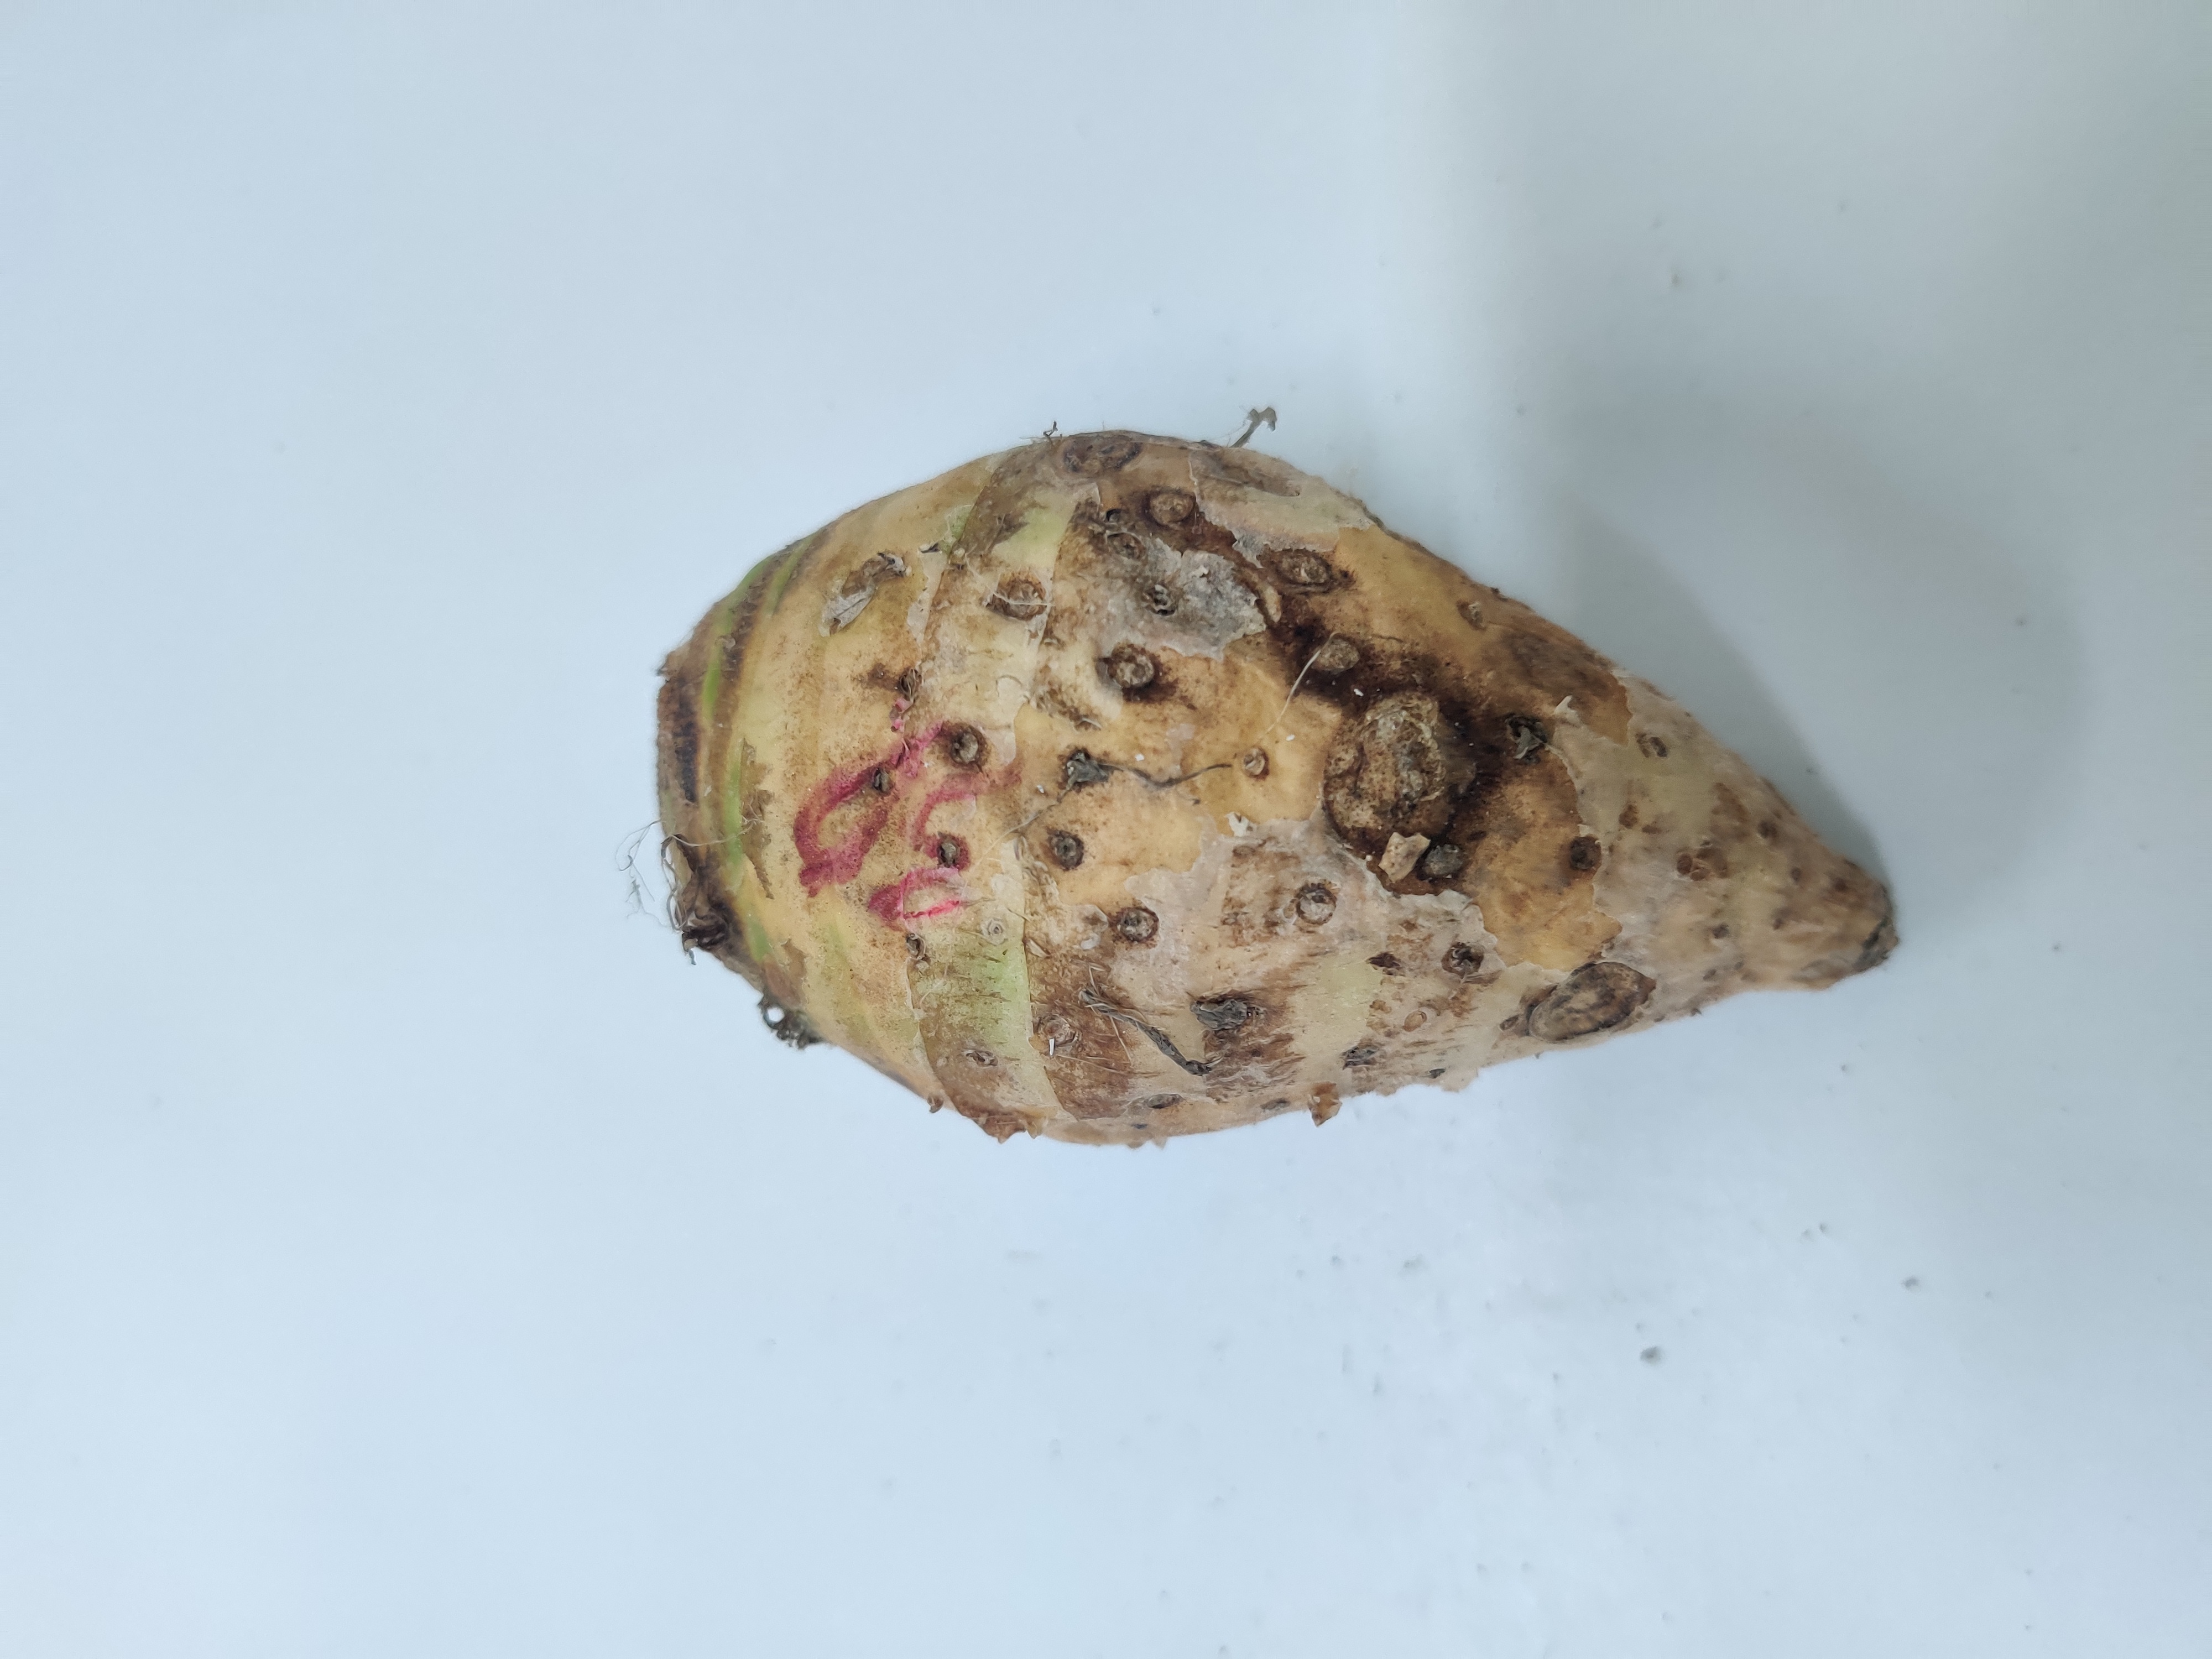
Crop: Taro root
Condition: Severely Damaged